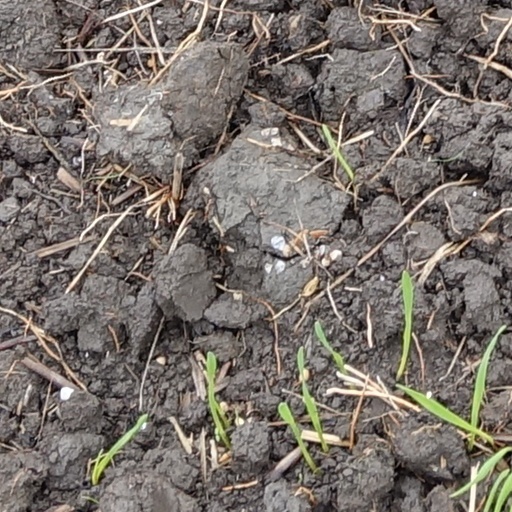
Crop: wheat